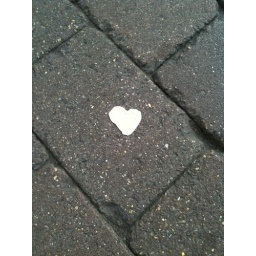
iPhone photo of heart for 365Found in Maidstone high street - squashed silver paper from bottle top or similar.